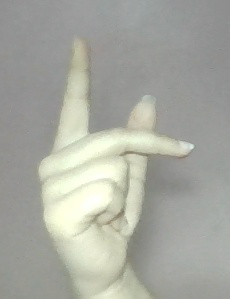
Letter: dha